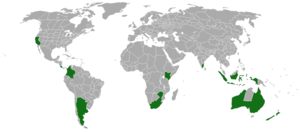
Acacia baileyana est un petit arbre pouvant atteindre 10 m de haut et 6 de large. Les feuilles sont grises, bipennées. Les cosses sont bleuâtres quand elles sont jeunes.